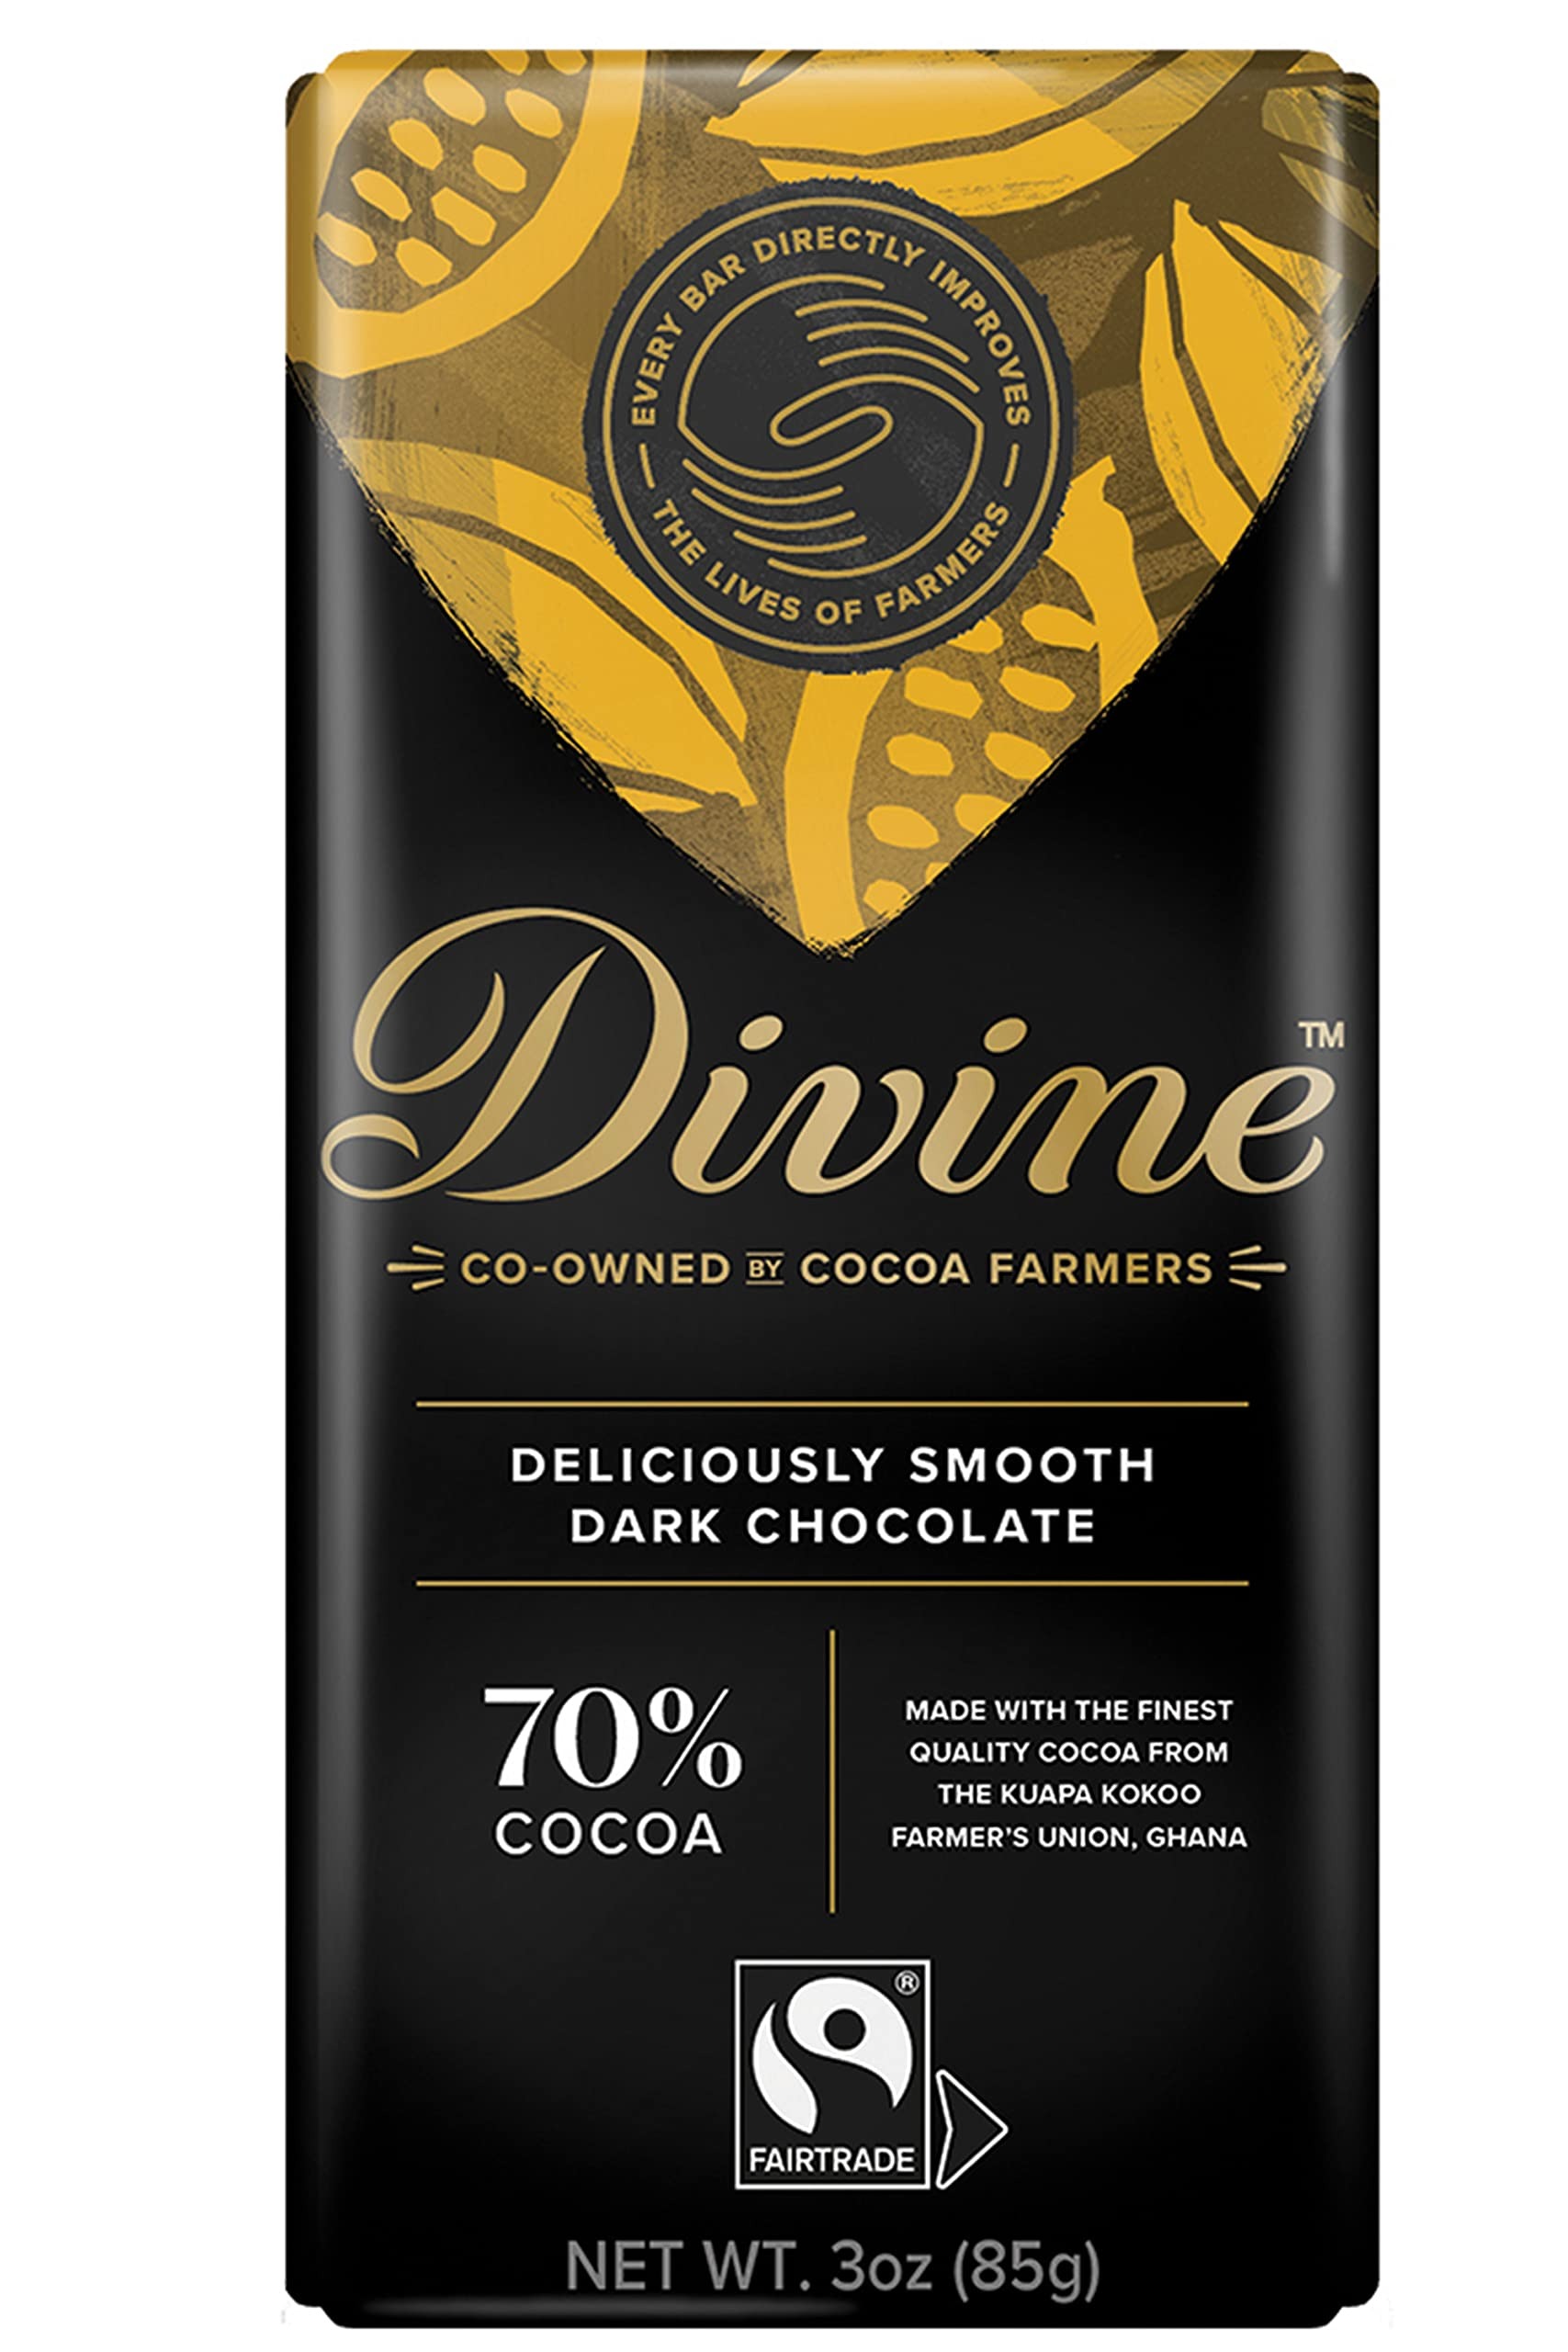
Item Name: Divine Chocolate Bars - 70% Dark Chocolate - Made with Fairtrade Cocoa, Natural Ingredients, No Artificial Flavors | 3oz. Bars (12 Pack)
Bullet Point 1: AWARD WINNING CHOCOLATE: Smooth and rich 70% cocoa dark chocolate.
Bullet Point 2: 100% FAIRTRADE, NATURAL FLAVORS & NO PALM OIL or SOY: We only put the tastiest, fairest, planet friendly natural ingredients in our chocolate. Any ingredient that can be sourced Fairtrade is, and we never use palm oil or soy.
Bullet Point 3: 100% PURE COCOA BUTTER: To create that delicious smooth melt in your mouth texture, you’ll only ever find 100% pure cocoa butter in our chocolates, never any cheaper, less tasty alternatives.
Bullet Point 4: EVERY BAR IMPROVES LIVES: Every bar of Divine Chocolate helps improve the lives of cocoa farmers and their families. Fairtrade prices and premiums, as well as Divine’s additional investments in farmer community programs, ensures that farmer welfare and livelihoods are at the heart of our business.
Bullet Point 5: DOING BUSINESS DIFFERENTLY: The only Fairtrade chocolate company in the world co-owned by farmers! That means farmers get a share of the profits, seats on our board, and an important say in the industry.
Value: 12.0
Unit: Count

Price: 44.17